FAM43A

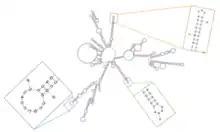
3' untranslated region secondary structure

FAM43 is predicted to be a nuclear protein, to identify function, structure and function for LDL receptor adaptor protein (LDLrP) was completed. Conserved residues Y52 and S93 are highlighted in the structure of LDLrP to the right. Three phosphorylation sites were identified with conservation between human and mouse genotypes at T112-p, S114-p, and T-379-p. The translated protein contains a primary and secondary nuclear localization signal and has a predicted GPI-linkage site at D407, and a Caspase 3 and 7 cleavage site from amino acids 404-408 indicating possible translocation from the cell membrane to the nucleus.